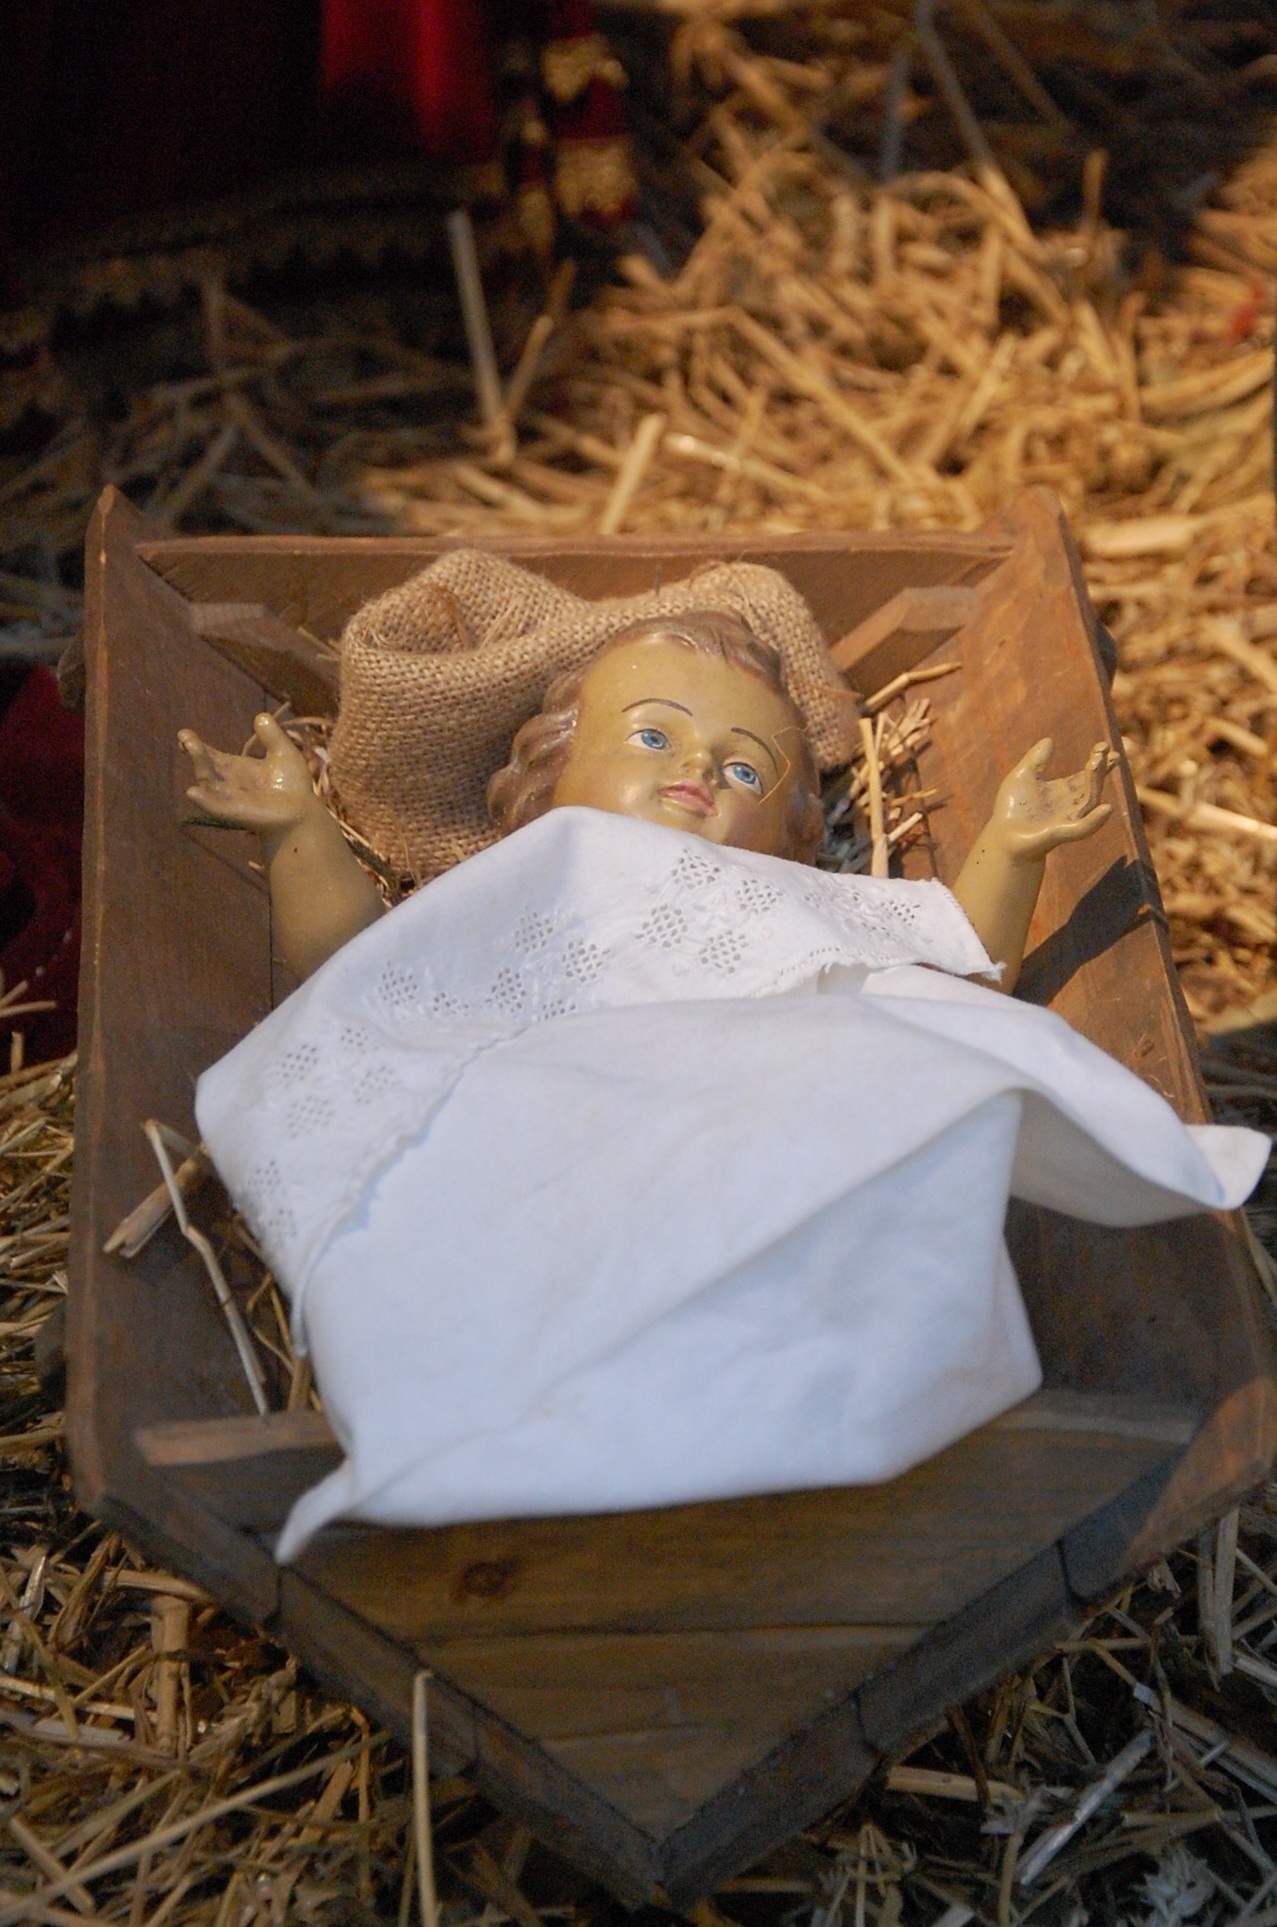
wood, agriculture, christmas, christmas time, temple, crib, nativity scene, christ child, christmas crib figures